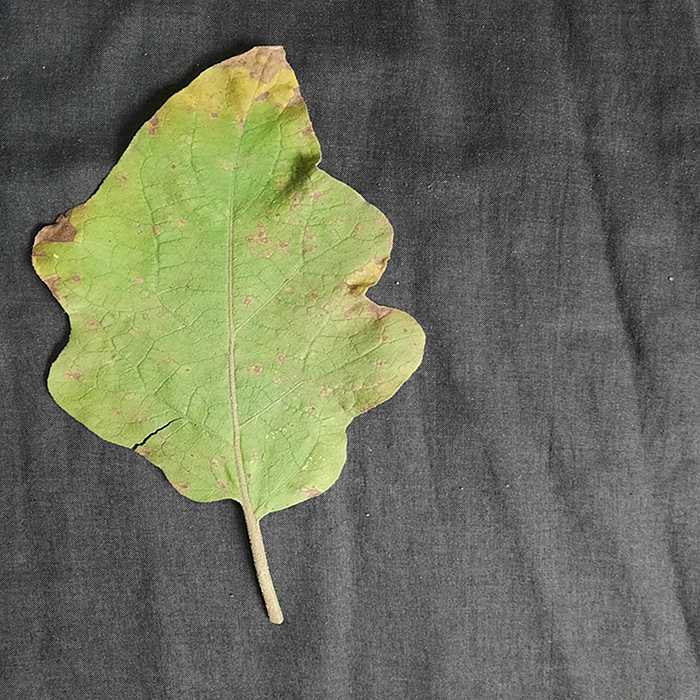
Plant: Eggplant
Label: Eggplant Cercopora leaf spot